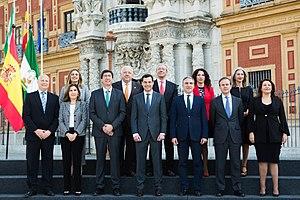
Le gouvernement Moreno est le gouvernement de l'Andalousie depuis le 22 janvier 2019, durant la XIᵉ législature du Parlement d'Andalousie. Il est présidé par Juan Manuel Moreno.